Bony (film)

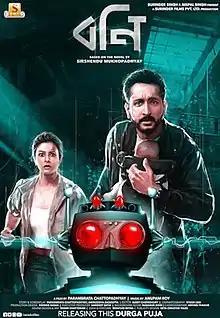
Official release poster

Bony is a 2021 Indian Bengali-language science fiction action thriller film directed by Parambrata Chatterjee, starring Koel Mullick, Anjan Dutt, and Chatterjee. The film is a screen adaptation of the eponymous novel written by Bengali novelist Shirshendu Mukhopadhyay and is produced by Nishpal Singh under the banner of Surinder Films. The film was shot in Tuscany, Italy.